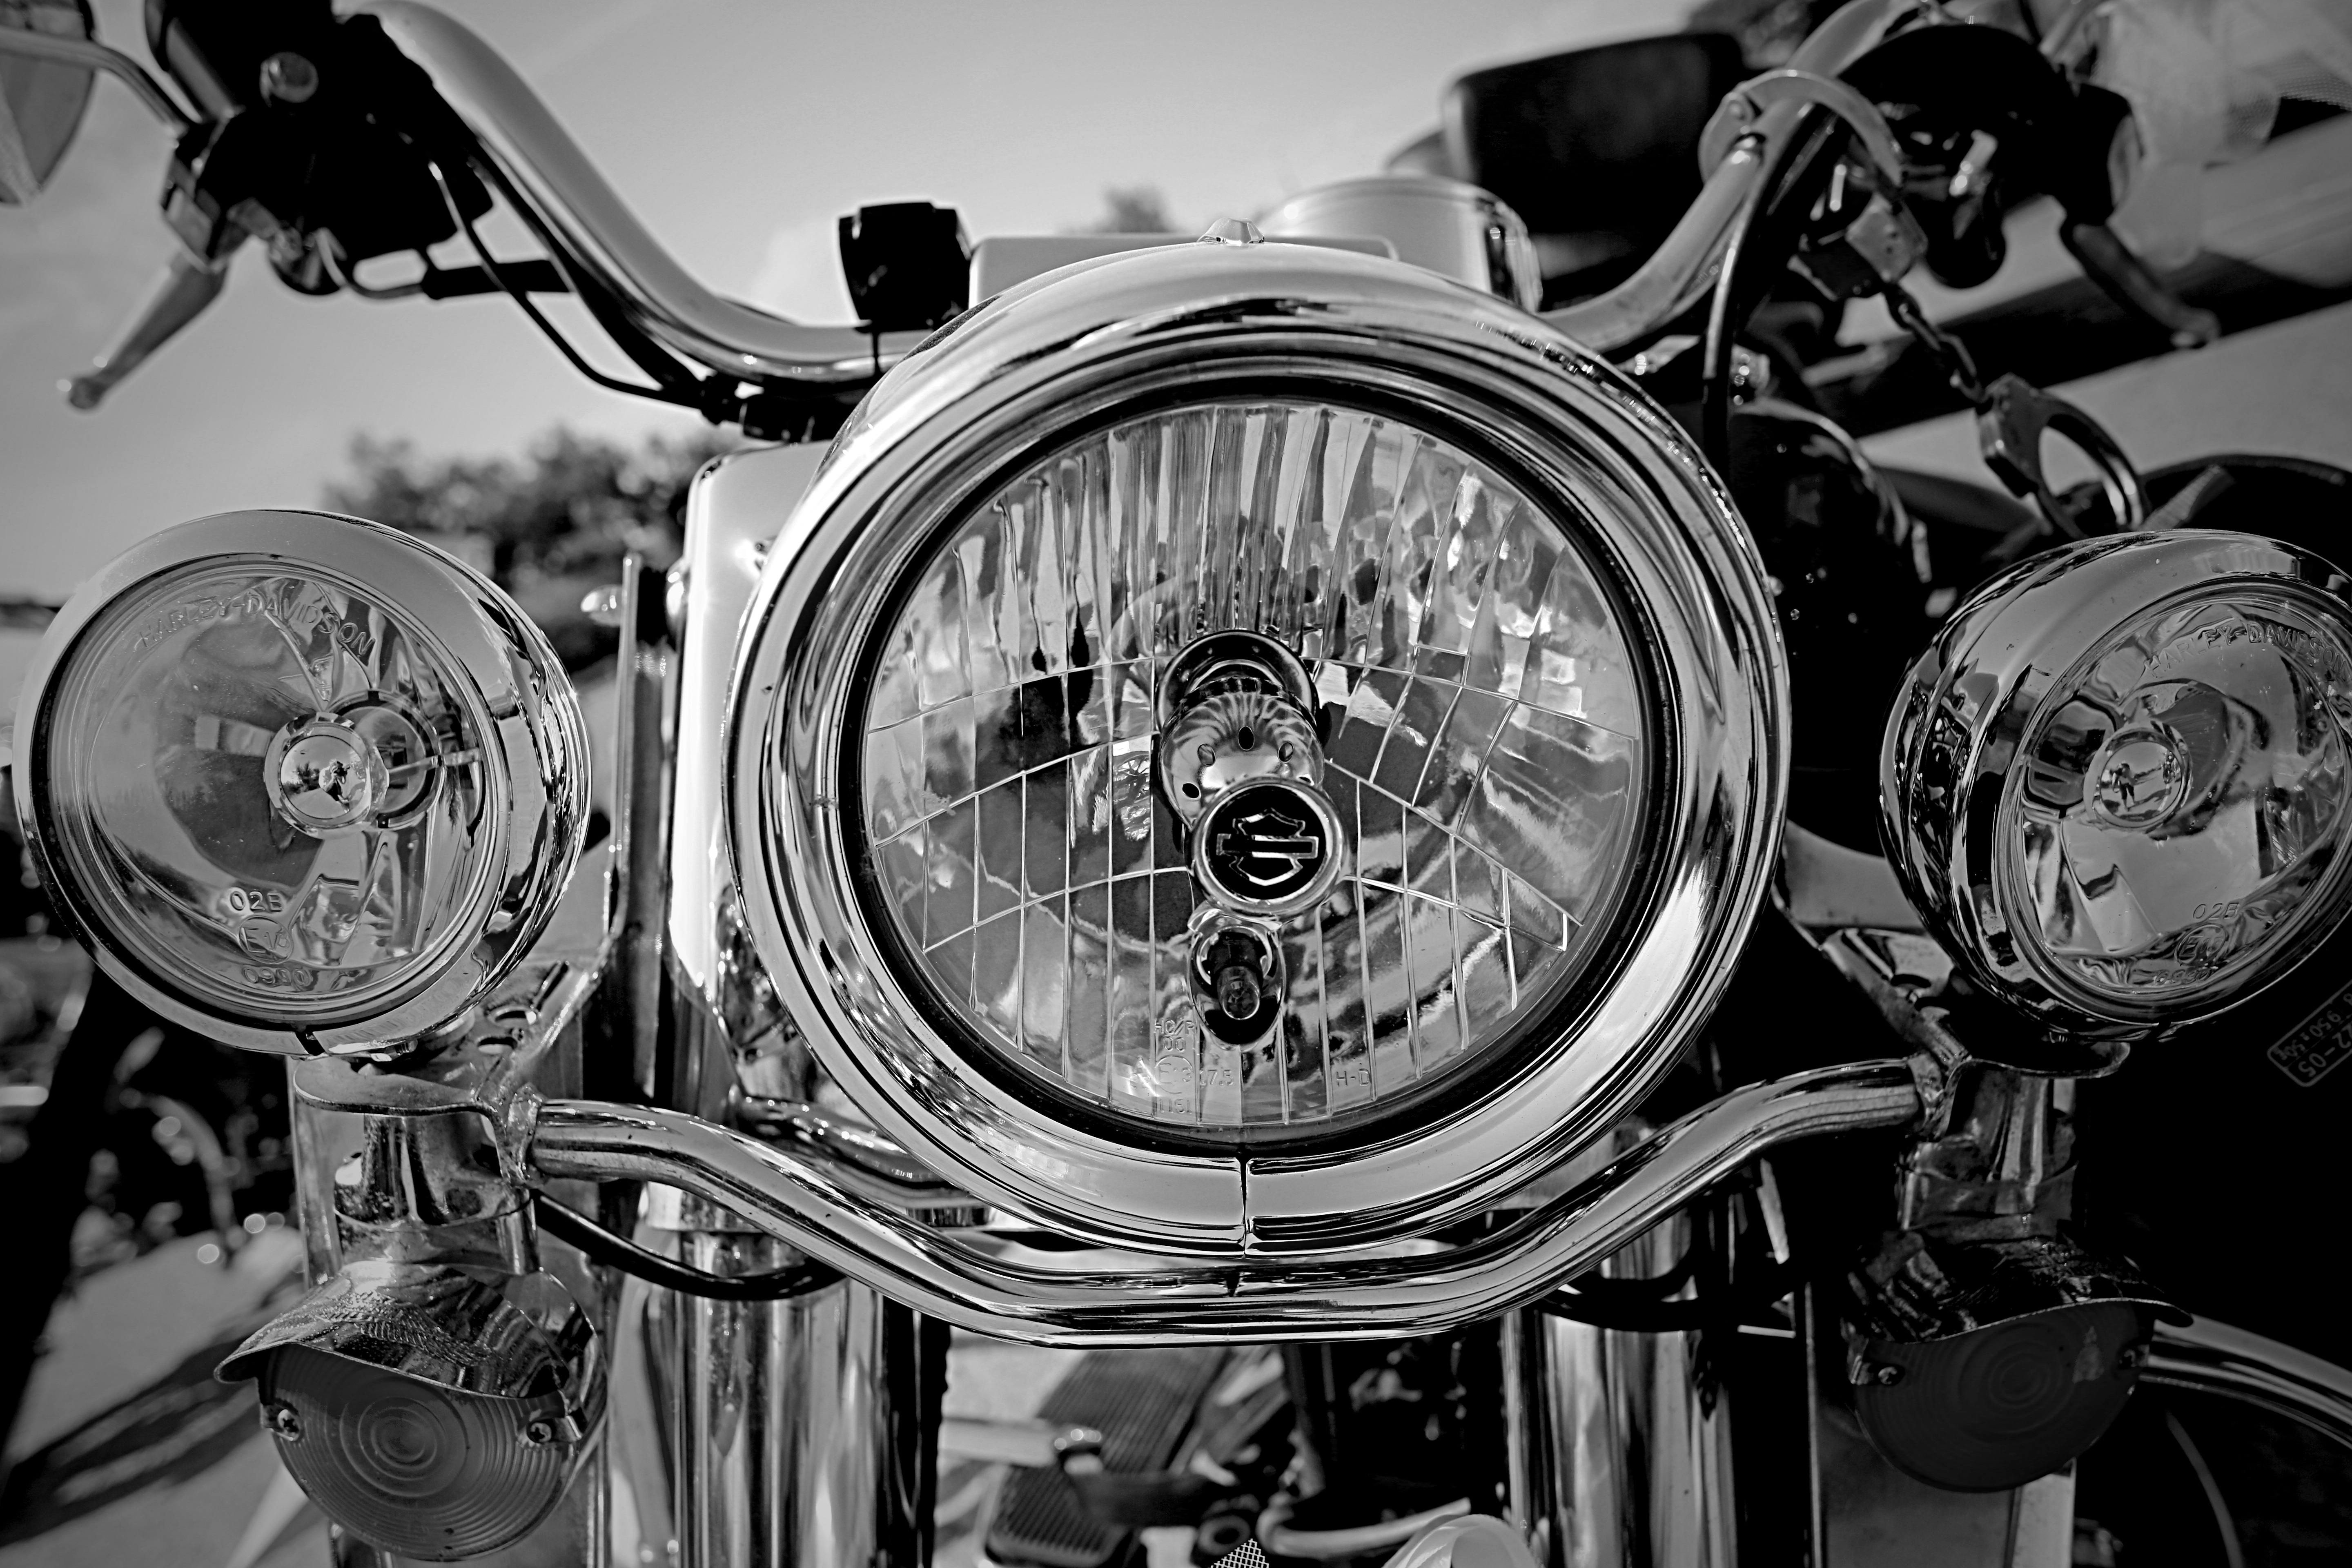
black and white, wheel, window, vehicle, motorcycle, black, monochrome, engine, reflections, bikers, harley davidson, biker, harley, land vehicle, monochrome photography, aircraft engine